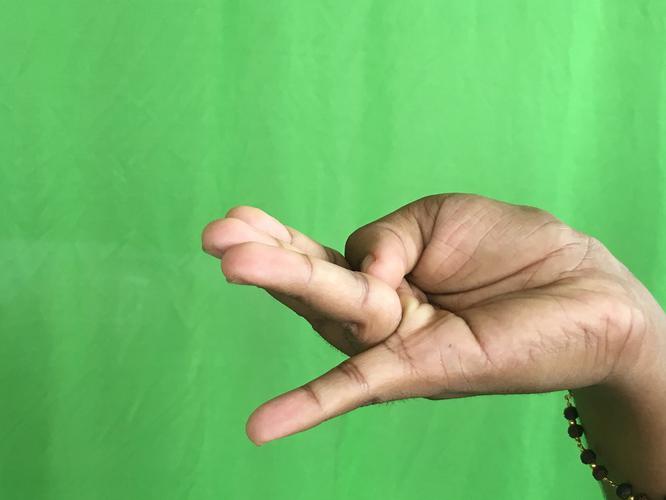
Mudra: Chaturam
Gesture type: single_hand